Birmingham Rifles

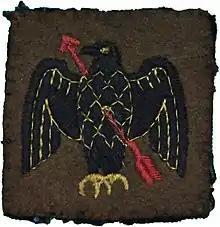
11th AA Divisional sign

In the 1930s the increasing need for anti-aircraft (AA) defence for Britain's cities was addressed by converting a number of Territorial infantry battalions into searchlight battalions of the Royal Engineers (RE). The 5th Royal Warwickshires was one unit selected for this role, becoming 45th (The Royal Warwickshire Regiment) AA Battalion, RE on 9 December 1936, consisting of HQ and four AA companies (378–381). At the same time, 6th Warwicks converted to 69th (Royal Warwickshire Regiment) Anti-Aircraft Brigade, Royal Artillery. Since the establishment of an AA battalion was much larger than an infantry battalion or an AA brigade, 69th AA Bde moved out of Thorp Street to Kings Heath, 379 Company to a new drill hall at Kingstanding, and 381 Company to one at Golden Hillock Road near the Birmingham Small Arms Company factory.